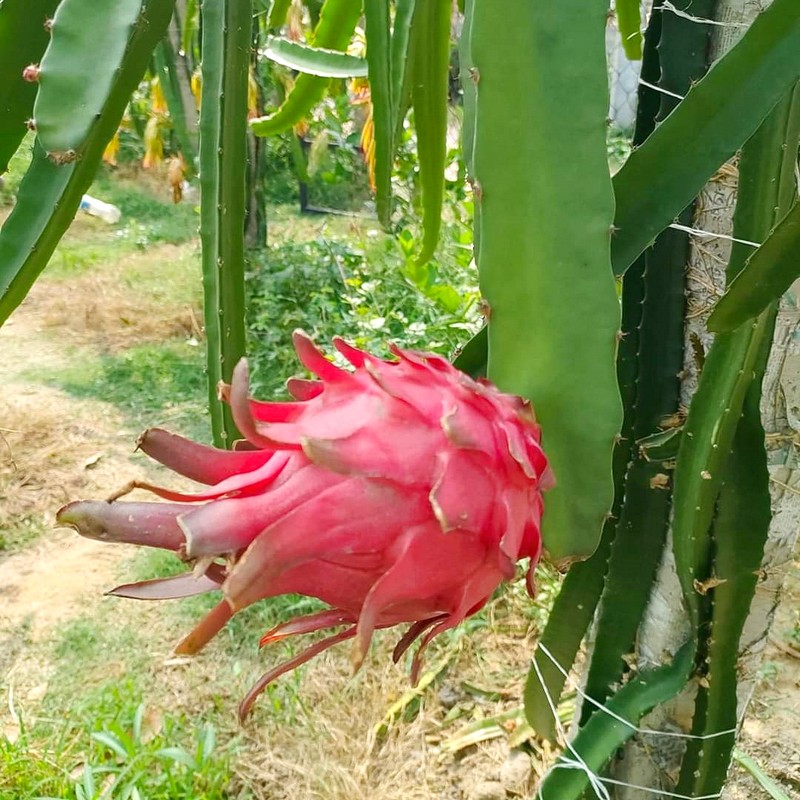
Label: Mature Dragon Fruit